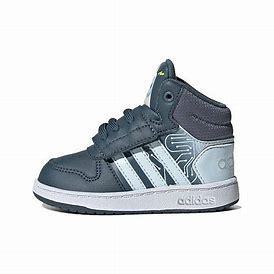
Brand: adidas
Model: neo Adidas NEO Hoops 2